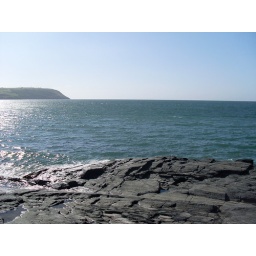
The sea taken from rocks at Tresaith beach in the West of Wales.